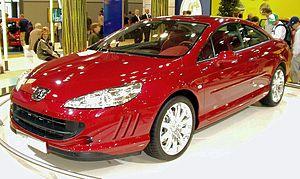
La Peugeot 407 est un modèle de voiture Peugeot du segment M2 qui a remplacé la 406. La Peugeot 407 existe sous trois formes : SW, berline et coupé.
La 407 Coupé est une berline coupé du constructeur automobile français Peugeot et la troisième variante de carrosserie de la 407.